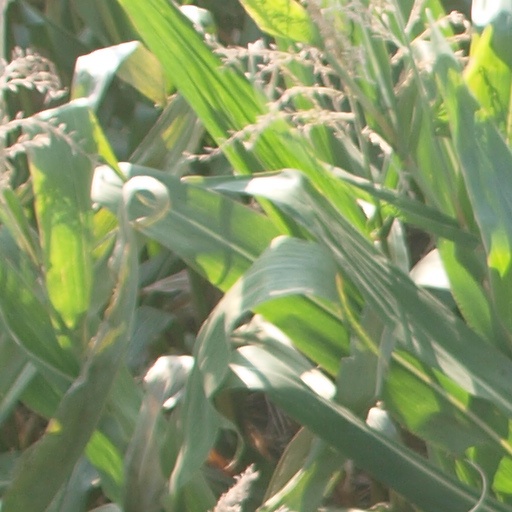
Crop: maize; corn